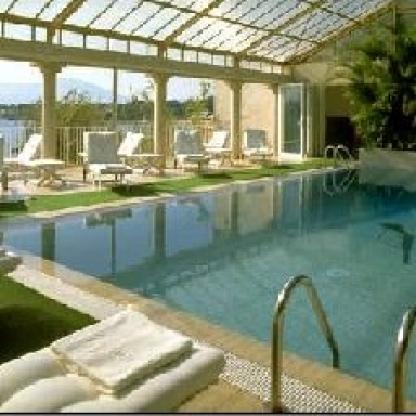
Scene: Indoor